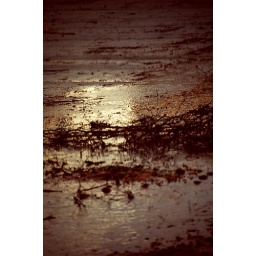
This is actually a photo of rain falling upon a rooftop. The bright reflection was of a large white building opposite.